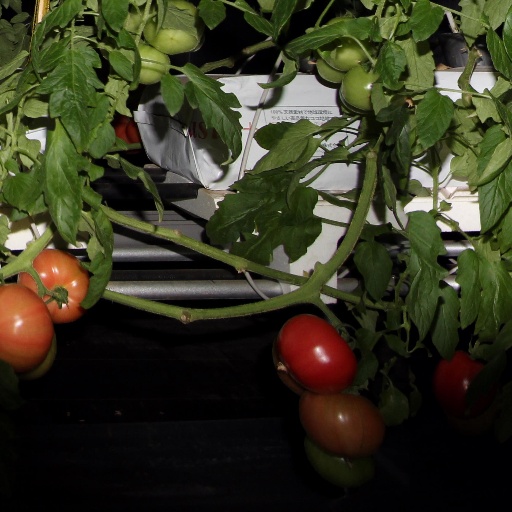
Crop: tomato